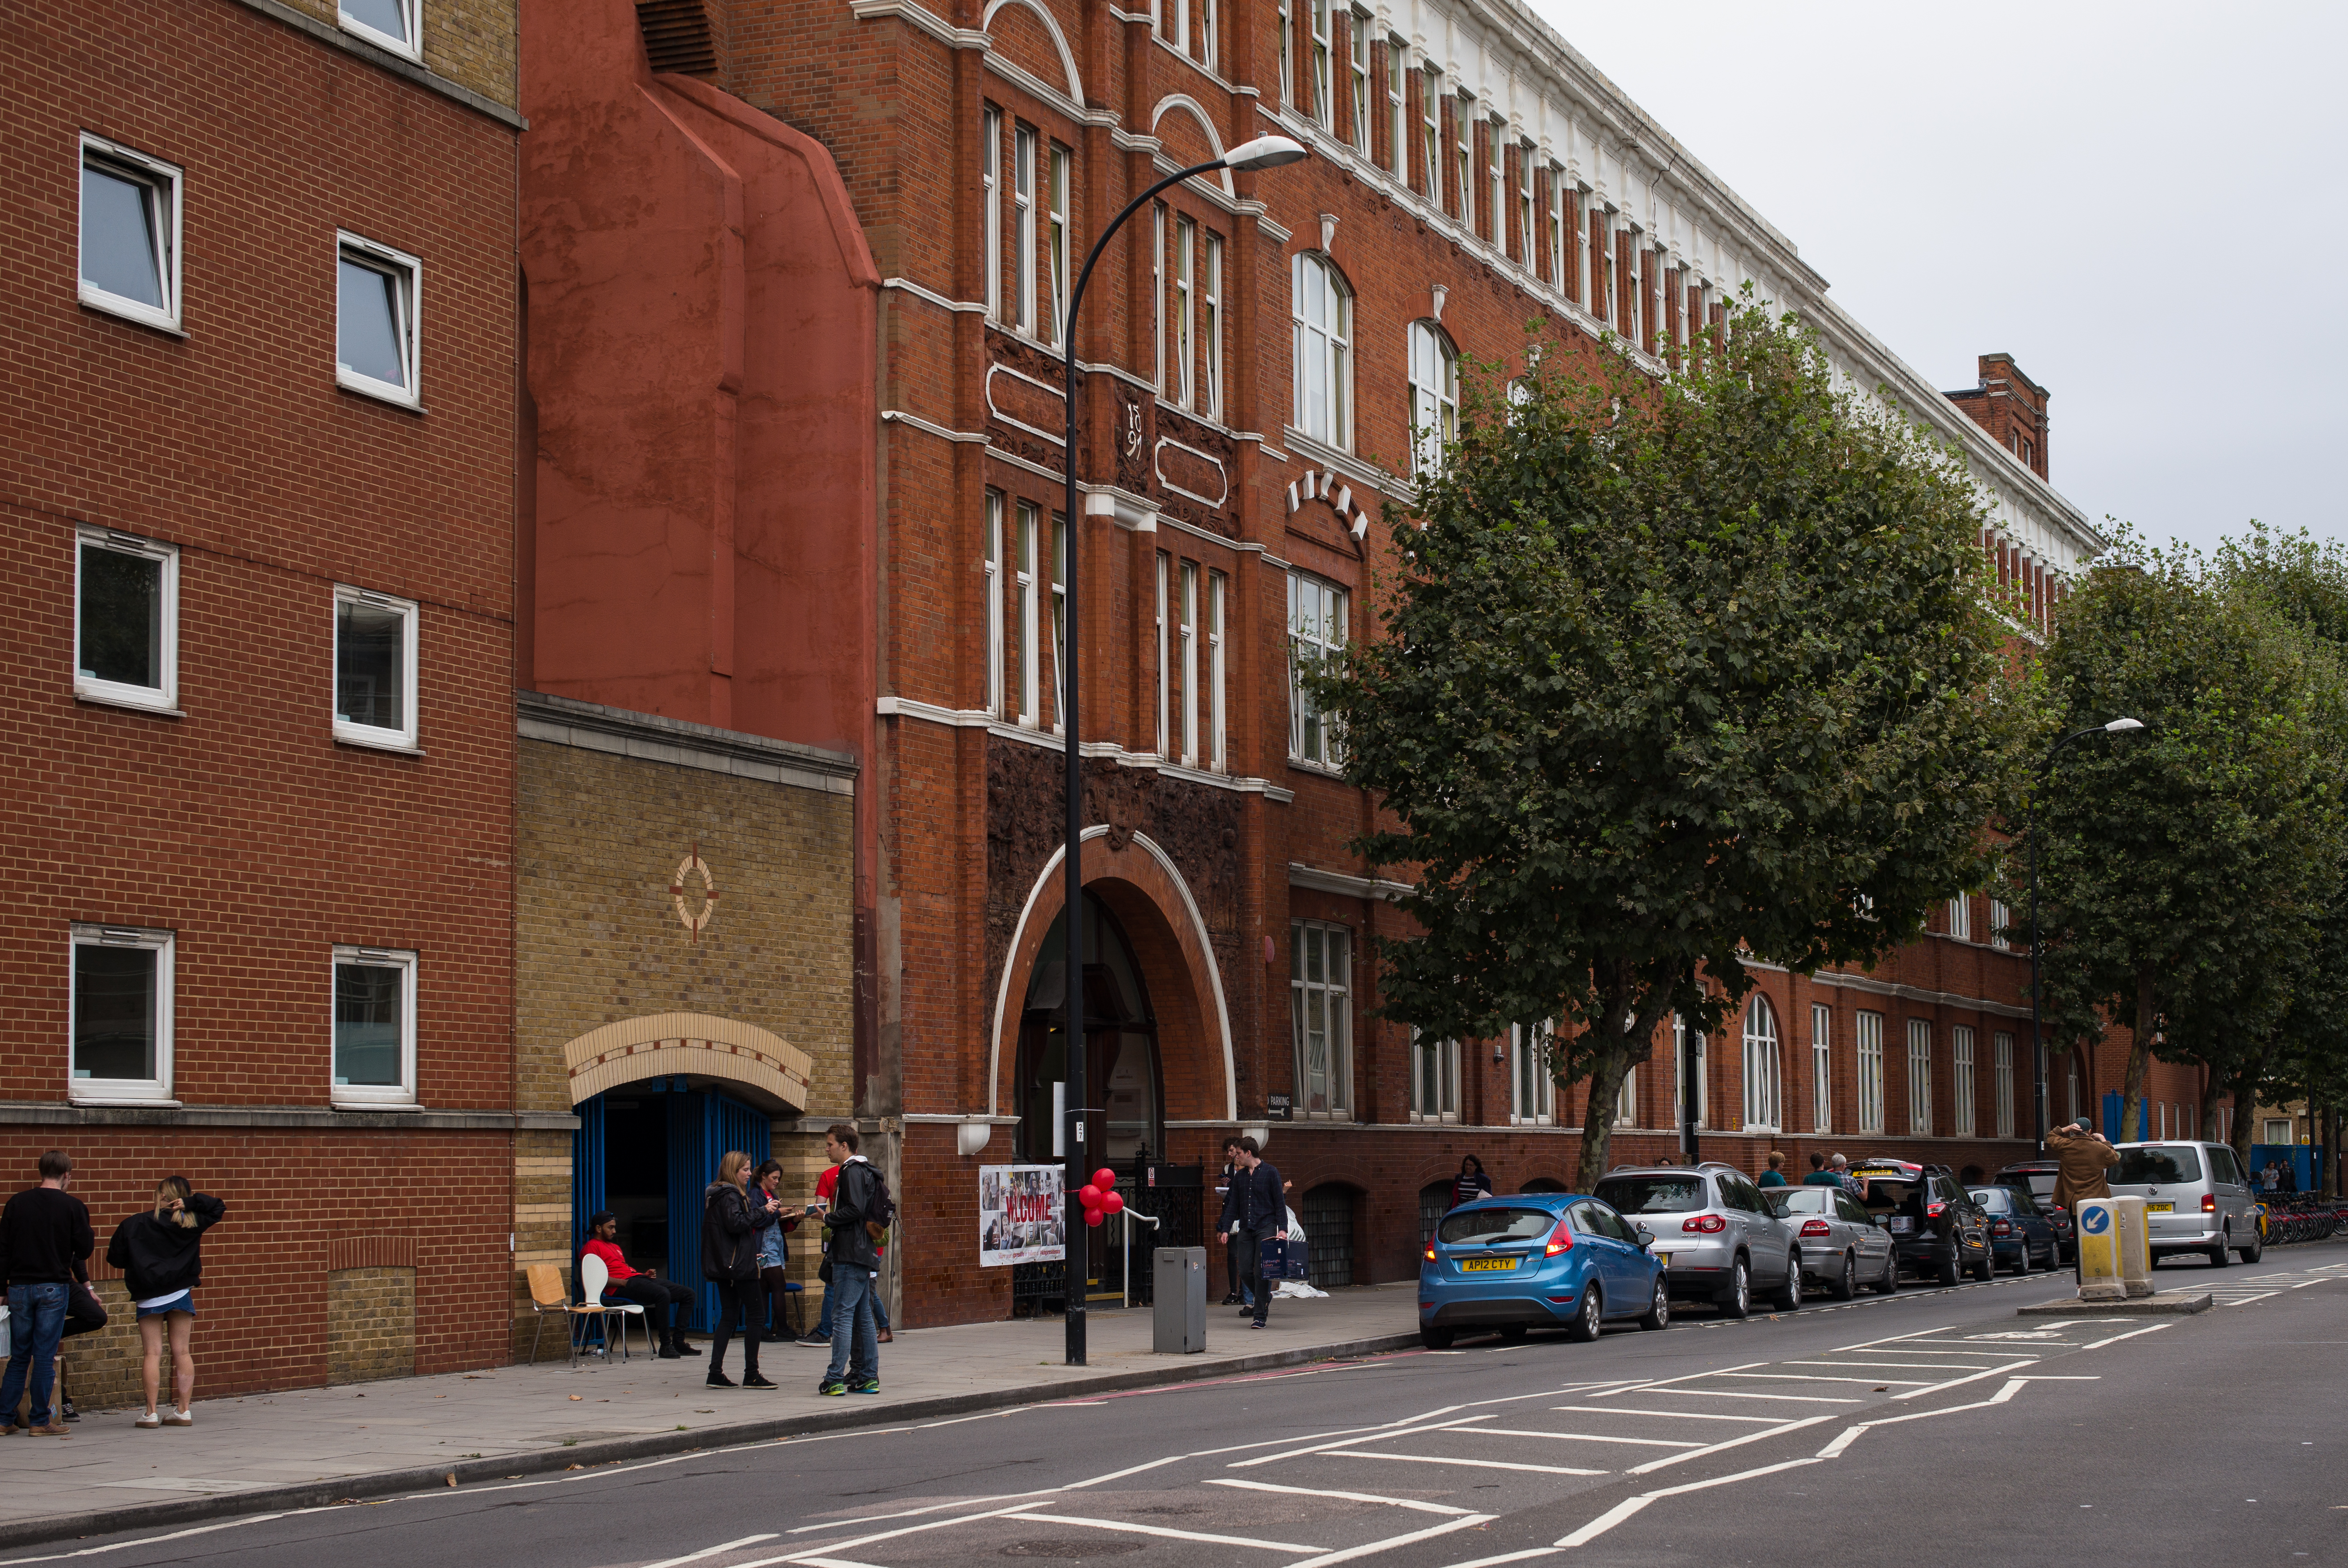
pedestrian, architecture, road, street, town, city, downtown, transport, europe, plaza, facade, lane, uk, england, london, m, great, infrastructure, 50, town square, united, kingdom, leica, 240, summilux, kings, college, dover, accommodation, neighbourhood, urban area, human settlement